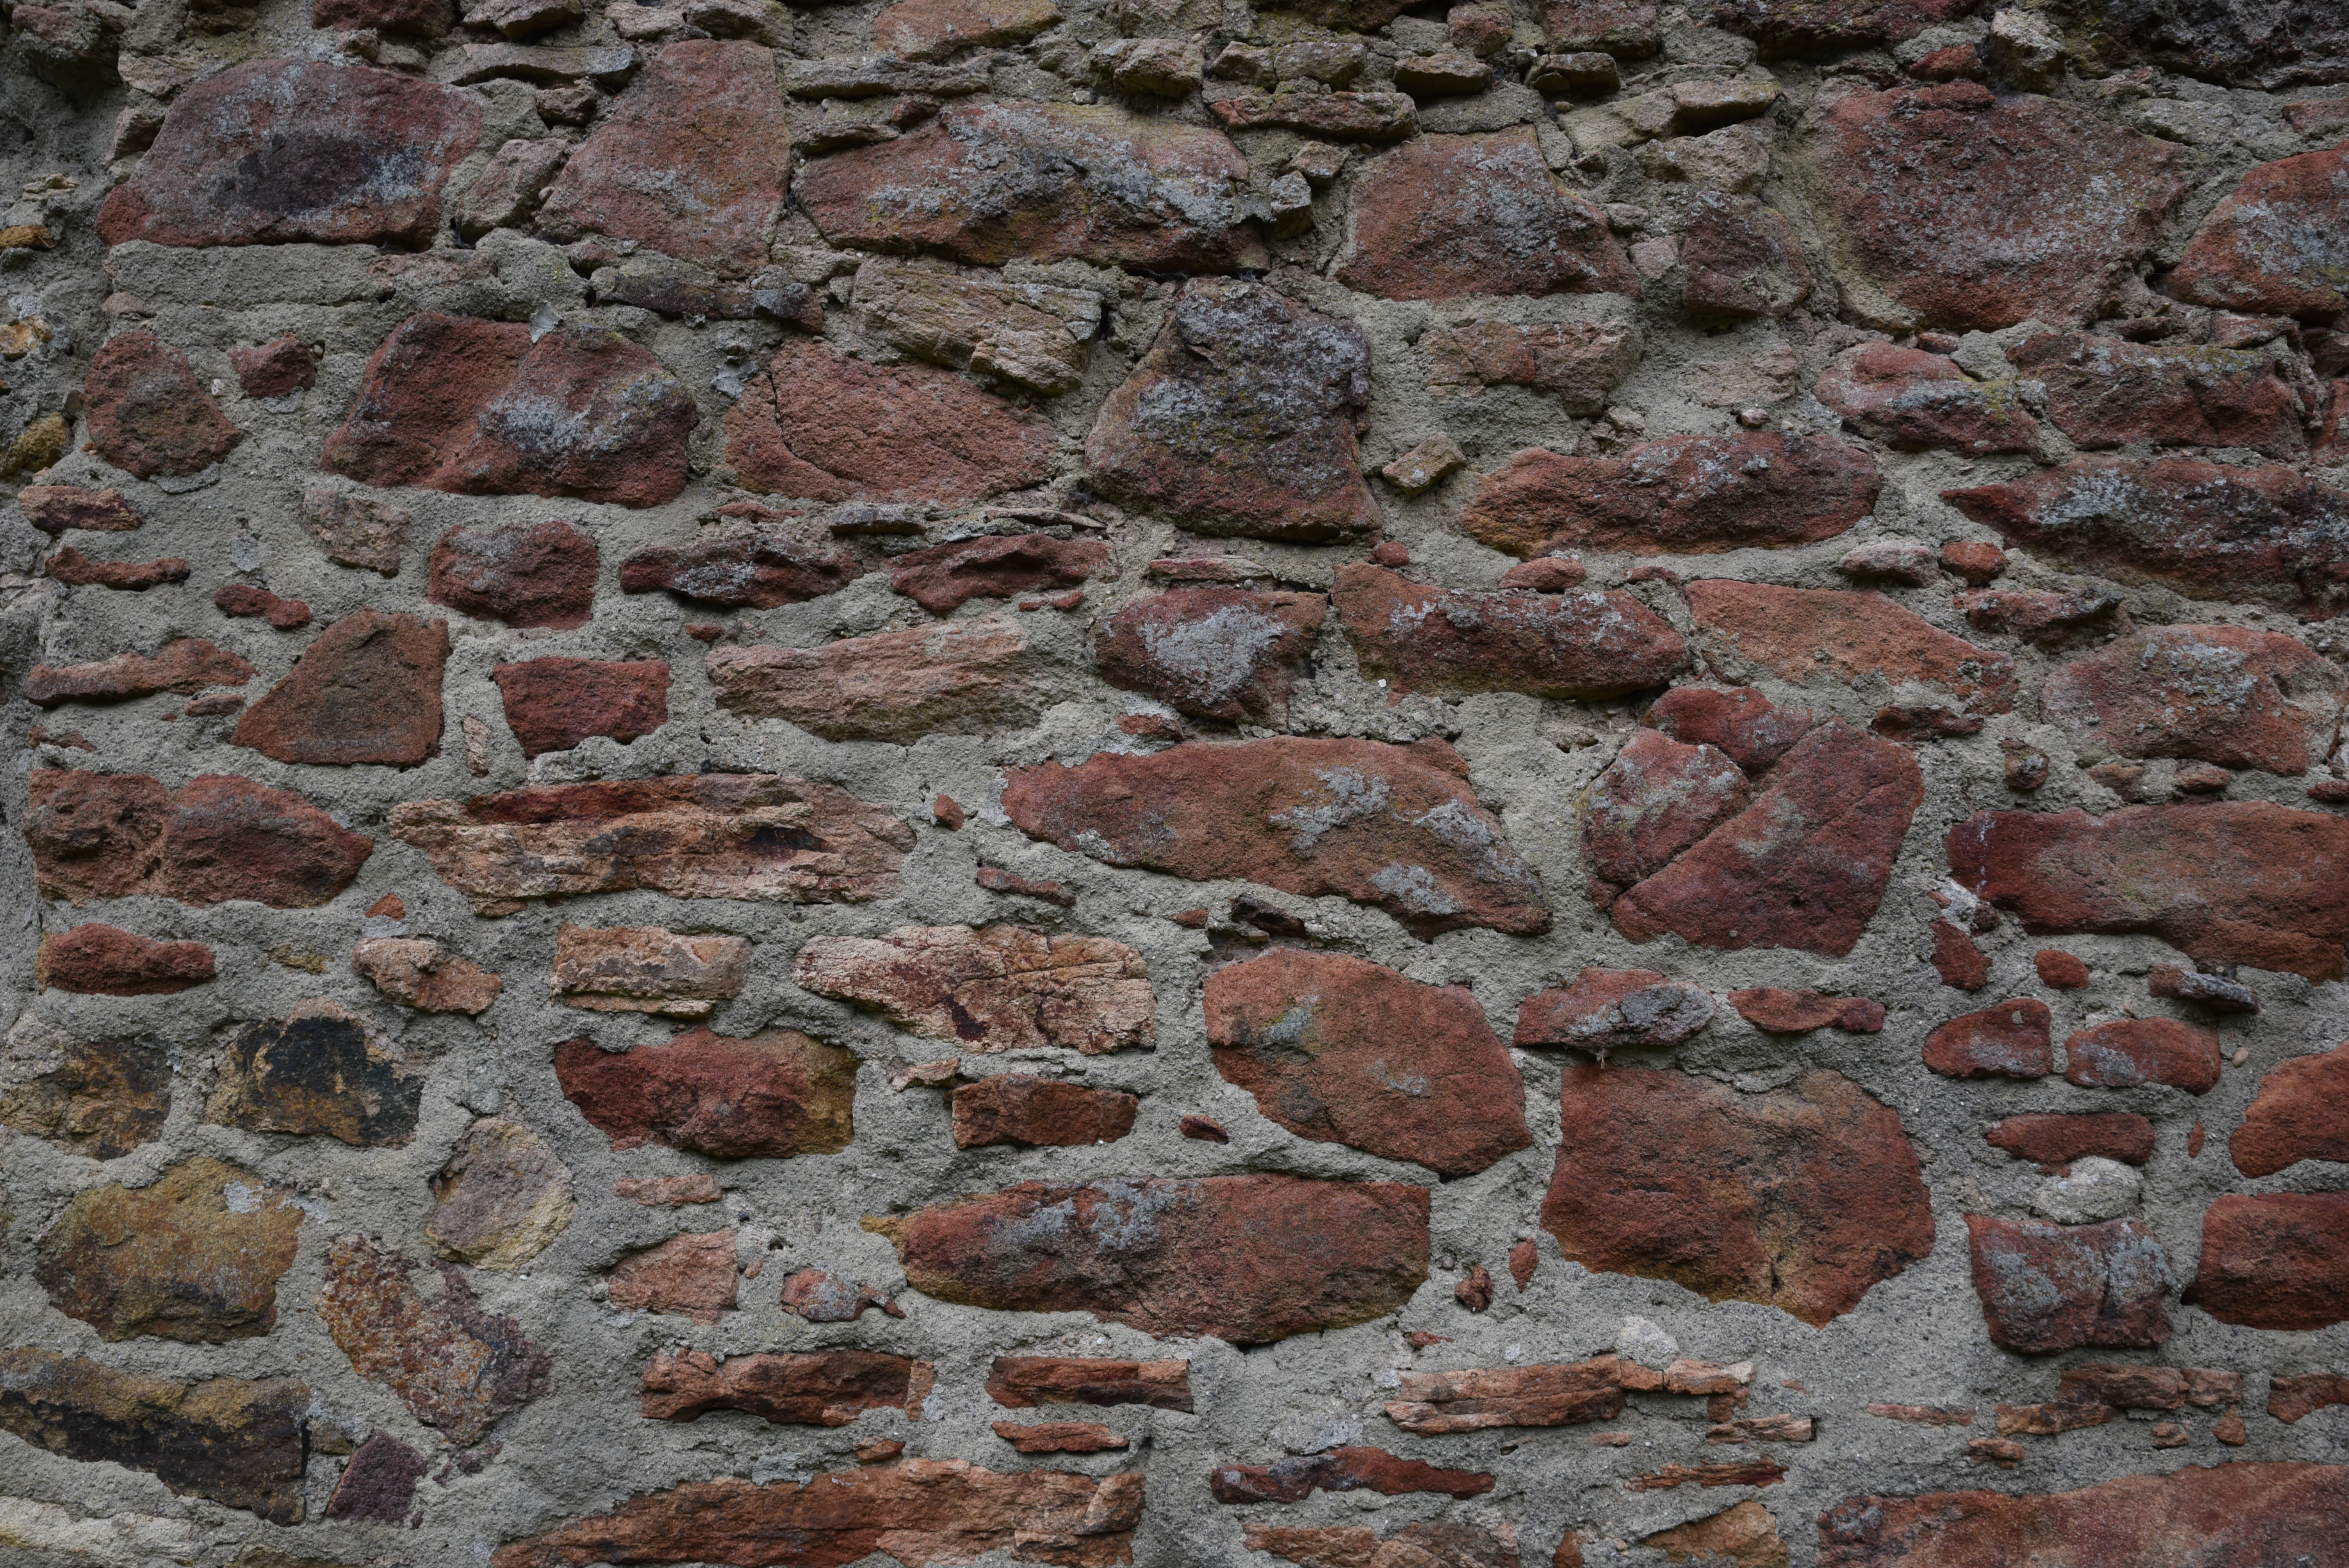
nature, rock, structure, texture, old, wall, stone, pattern, soil, facade, stone wall, brick, material, grey, rubble, background, geology, large, brickwork, masonry, bedrock, flooring, castle wall, fixed, natural stone wall, natural stones, feldstein, ancient history